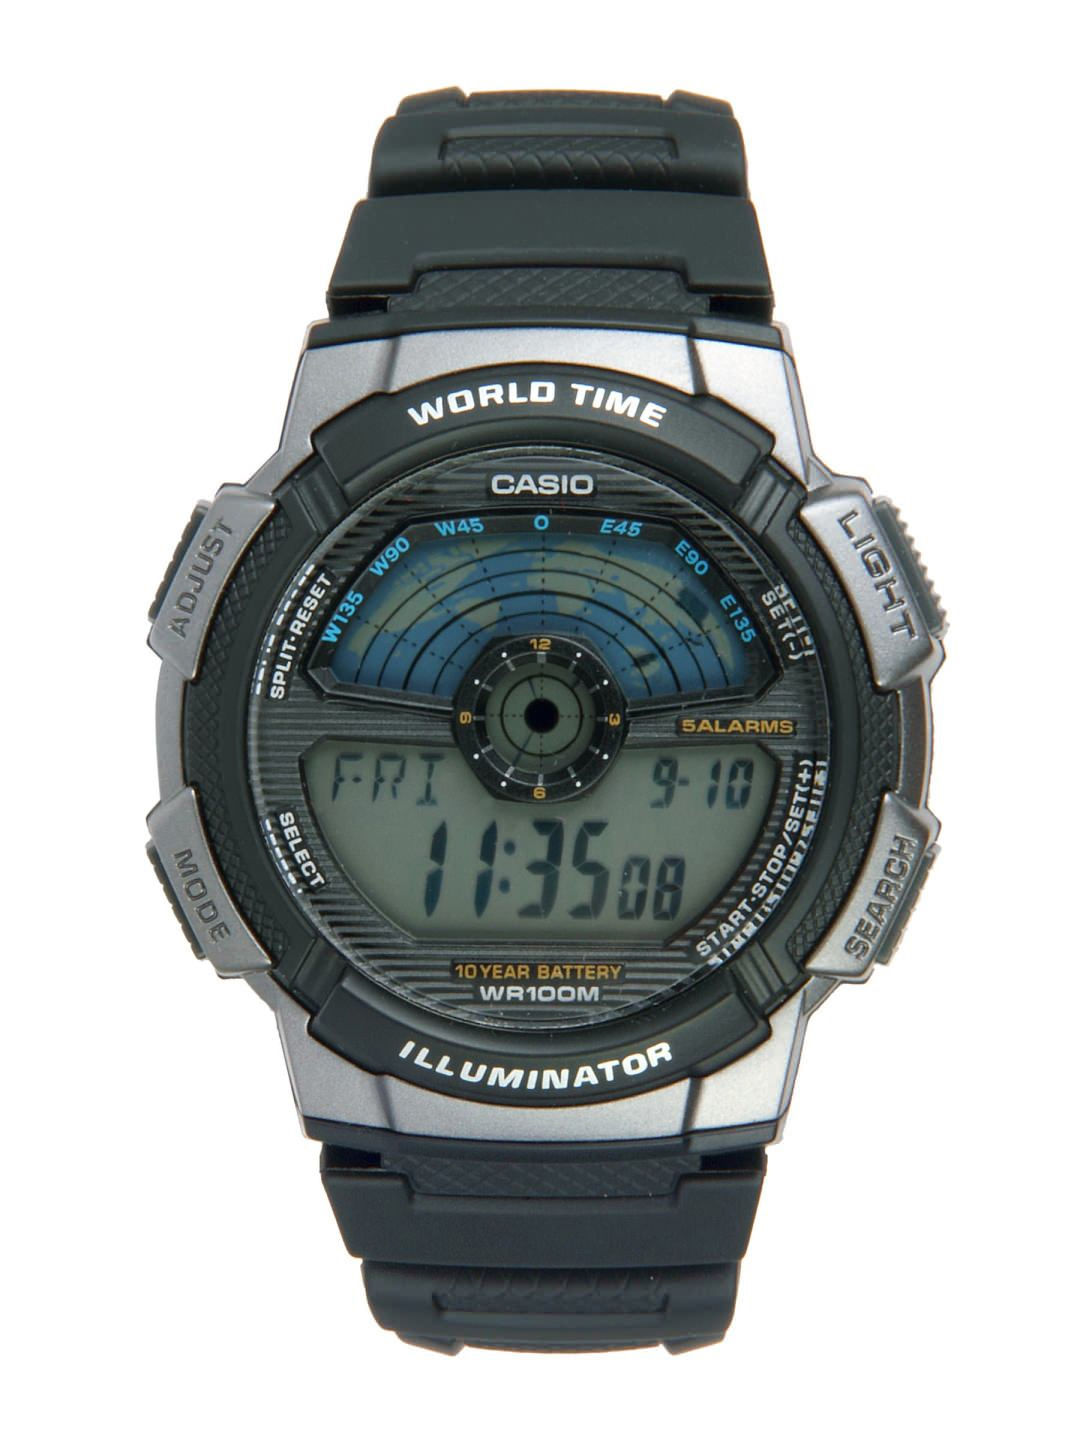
Casio Youth Series Men Digital Watch AE-1100W-1AVDF(D085)
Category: Accessories / Watches / Watches
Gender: Men
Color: Black
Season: Winter 2016
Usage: Casual